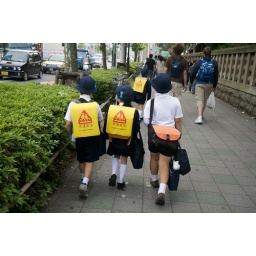
school children near tsukiji fish market